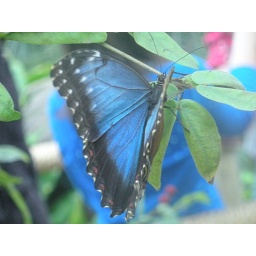
Taken in the butterfly house at Chester Zoo.